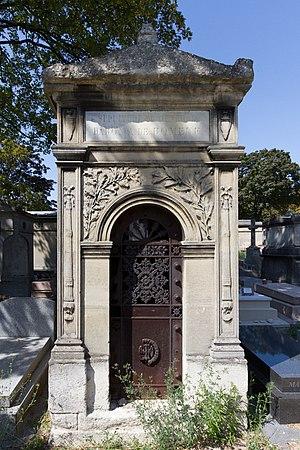
Sépulture de Jacques Alexandre Romeuf (1772-1845).
Jacques Alexandre Romeuf, né le 19 novembre 1772 à Lavoûte-Chilhac en Haute-Loire et mort le 26 avril 1845 à Paris, est un général français de la Révolution et de l’Empire.